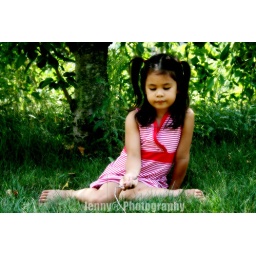
girl in red dress